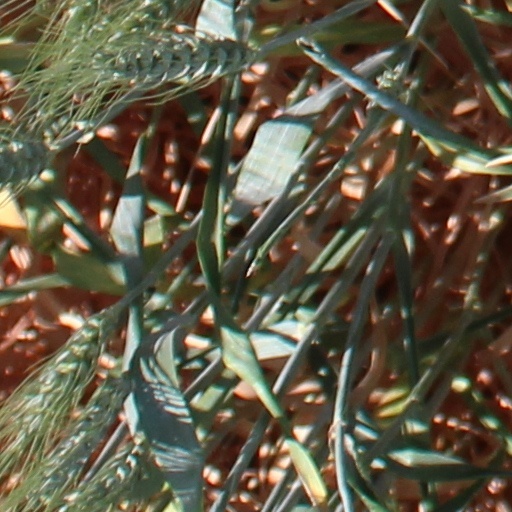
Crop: wheat